Sopot

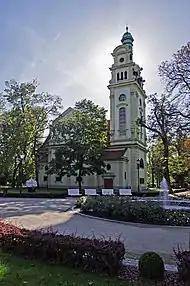
Church of the Saviour

Sopot was annexed by the Kingdom of Prussia in 1772 in the First Partition of Poland. Following the new laws imposed by King Frederick the Great, church property was confiscated by the state. The village was still being reconstructed and in 1806 the area was sold to the Danzig/Gdańsk merchant Carl Christoph Wegner. However, until 1819 it did not develop significantly, its population in 1819 was 350, compared to 301 in the year of Prussian annexation.